Burn (2019 film)

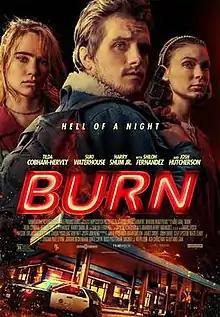
Theatrical release poster

Burn is a 2019 American comedy crime thriller film written and directed by Mike Gan. It stars Tilda Cobham-Hervey, Suki Waterhouse, Harry Shum Jr., Shiloh Fernandez and Josh Hutcherson.